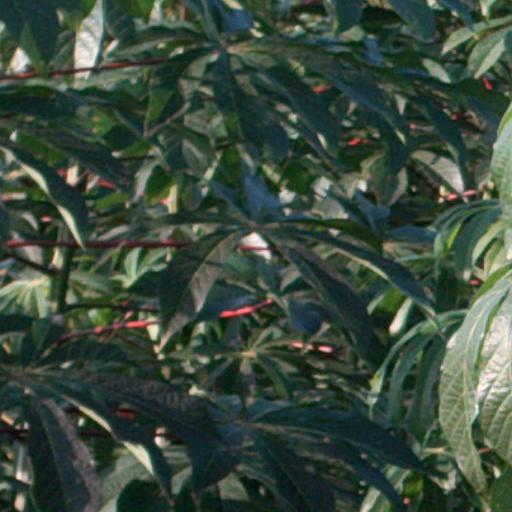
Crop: cassava